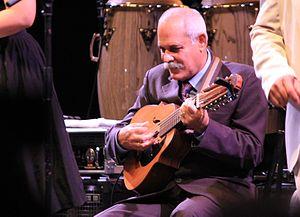
Orquesta Buena Vista Social Club pendant le Festival interceltique de Lorient avec Barbarito Torres